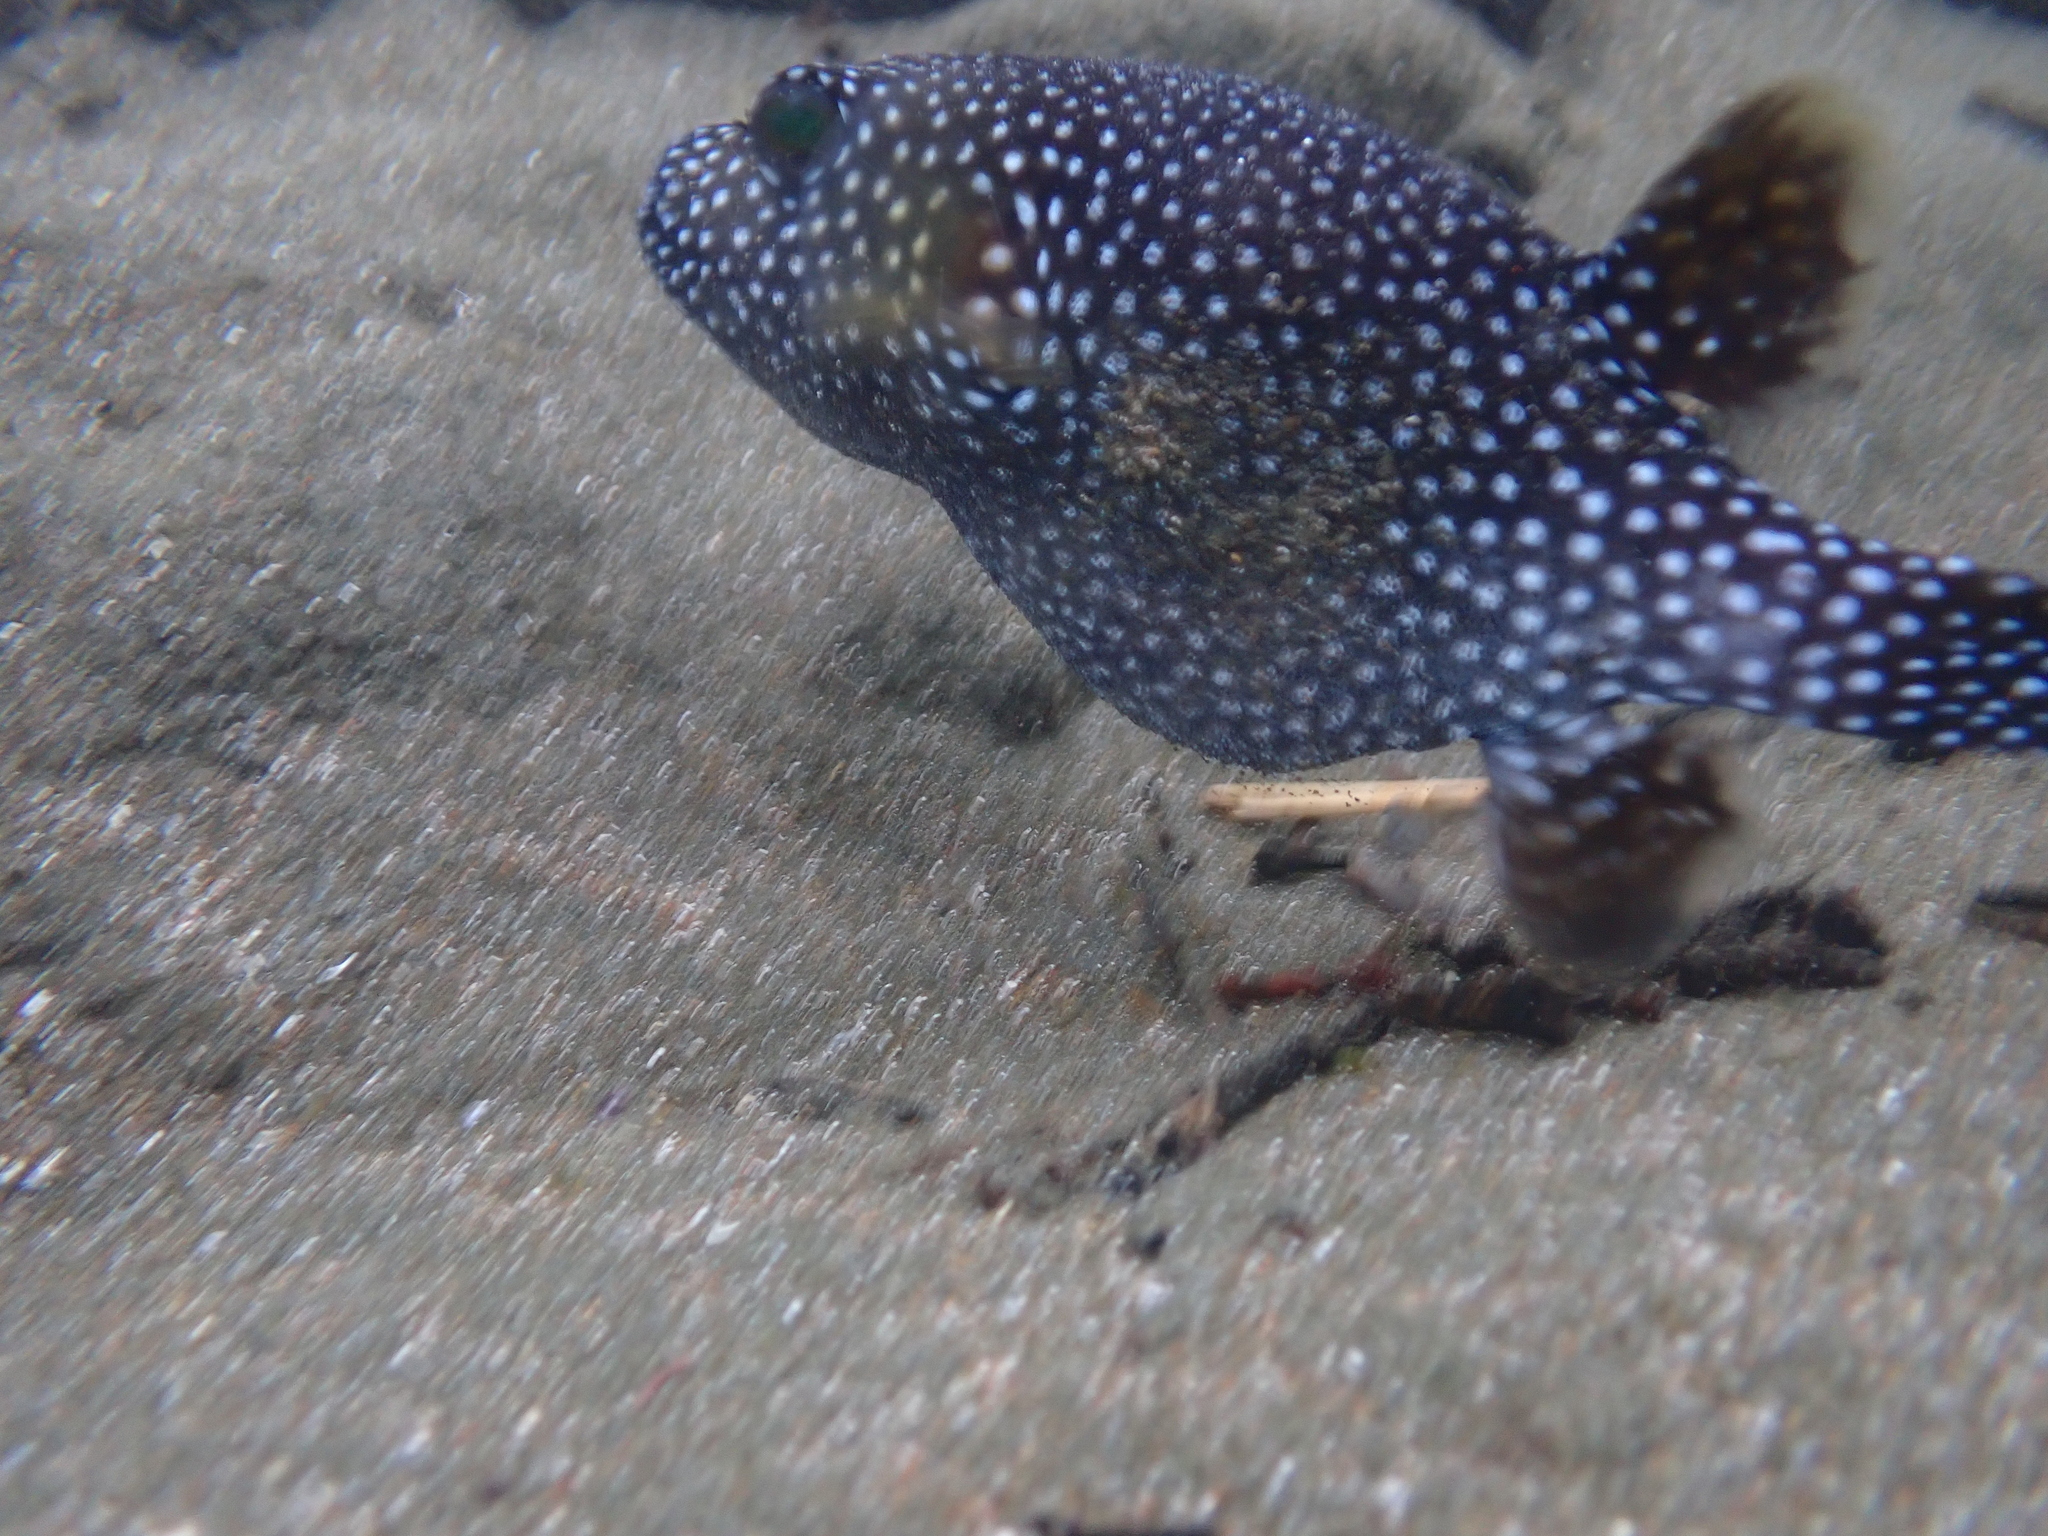
Arothron meleagris (Guineafowl Puffer)